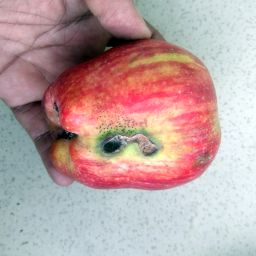
Fruit: Apple
Quality: Bad